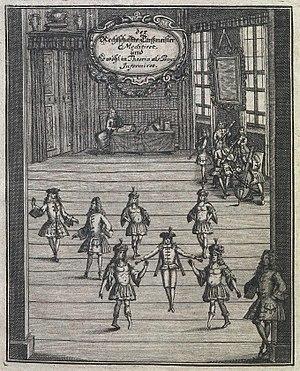
Gottfried Taubert, né à Ronneburg en 1679 et mort à Zerbst 1746, est un maître à danser allemand.